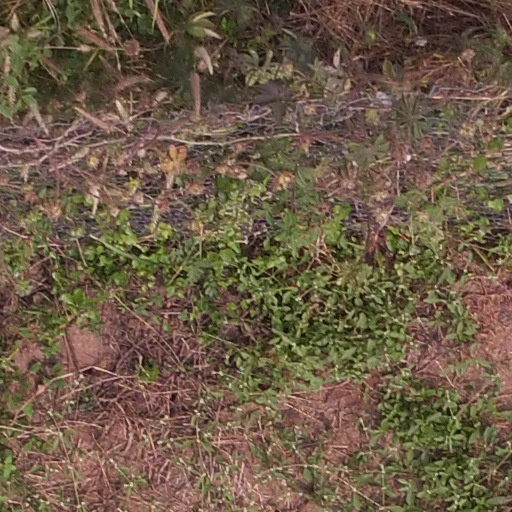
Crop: maize; corn